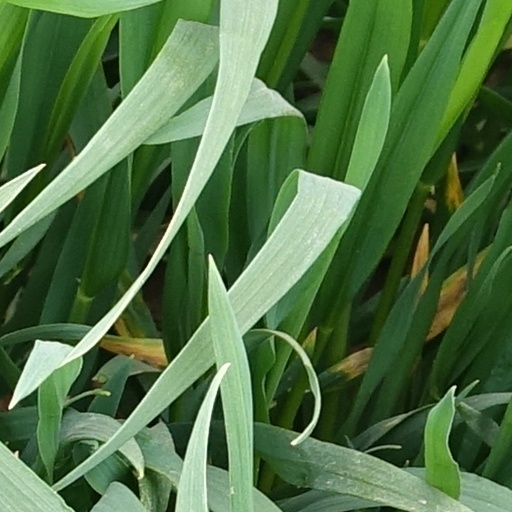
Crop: wheat